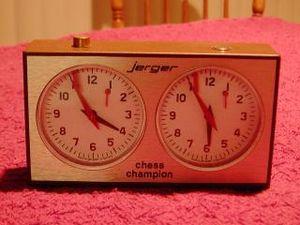
Le blitz, ou jeu éclair, au jeu d'échecs et dans d'autres jeux, consiste à limiter la durée de la réflexion par joueur à 10 minutes ou moins.